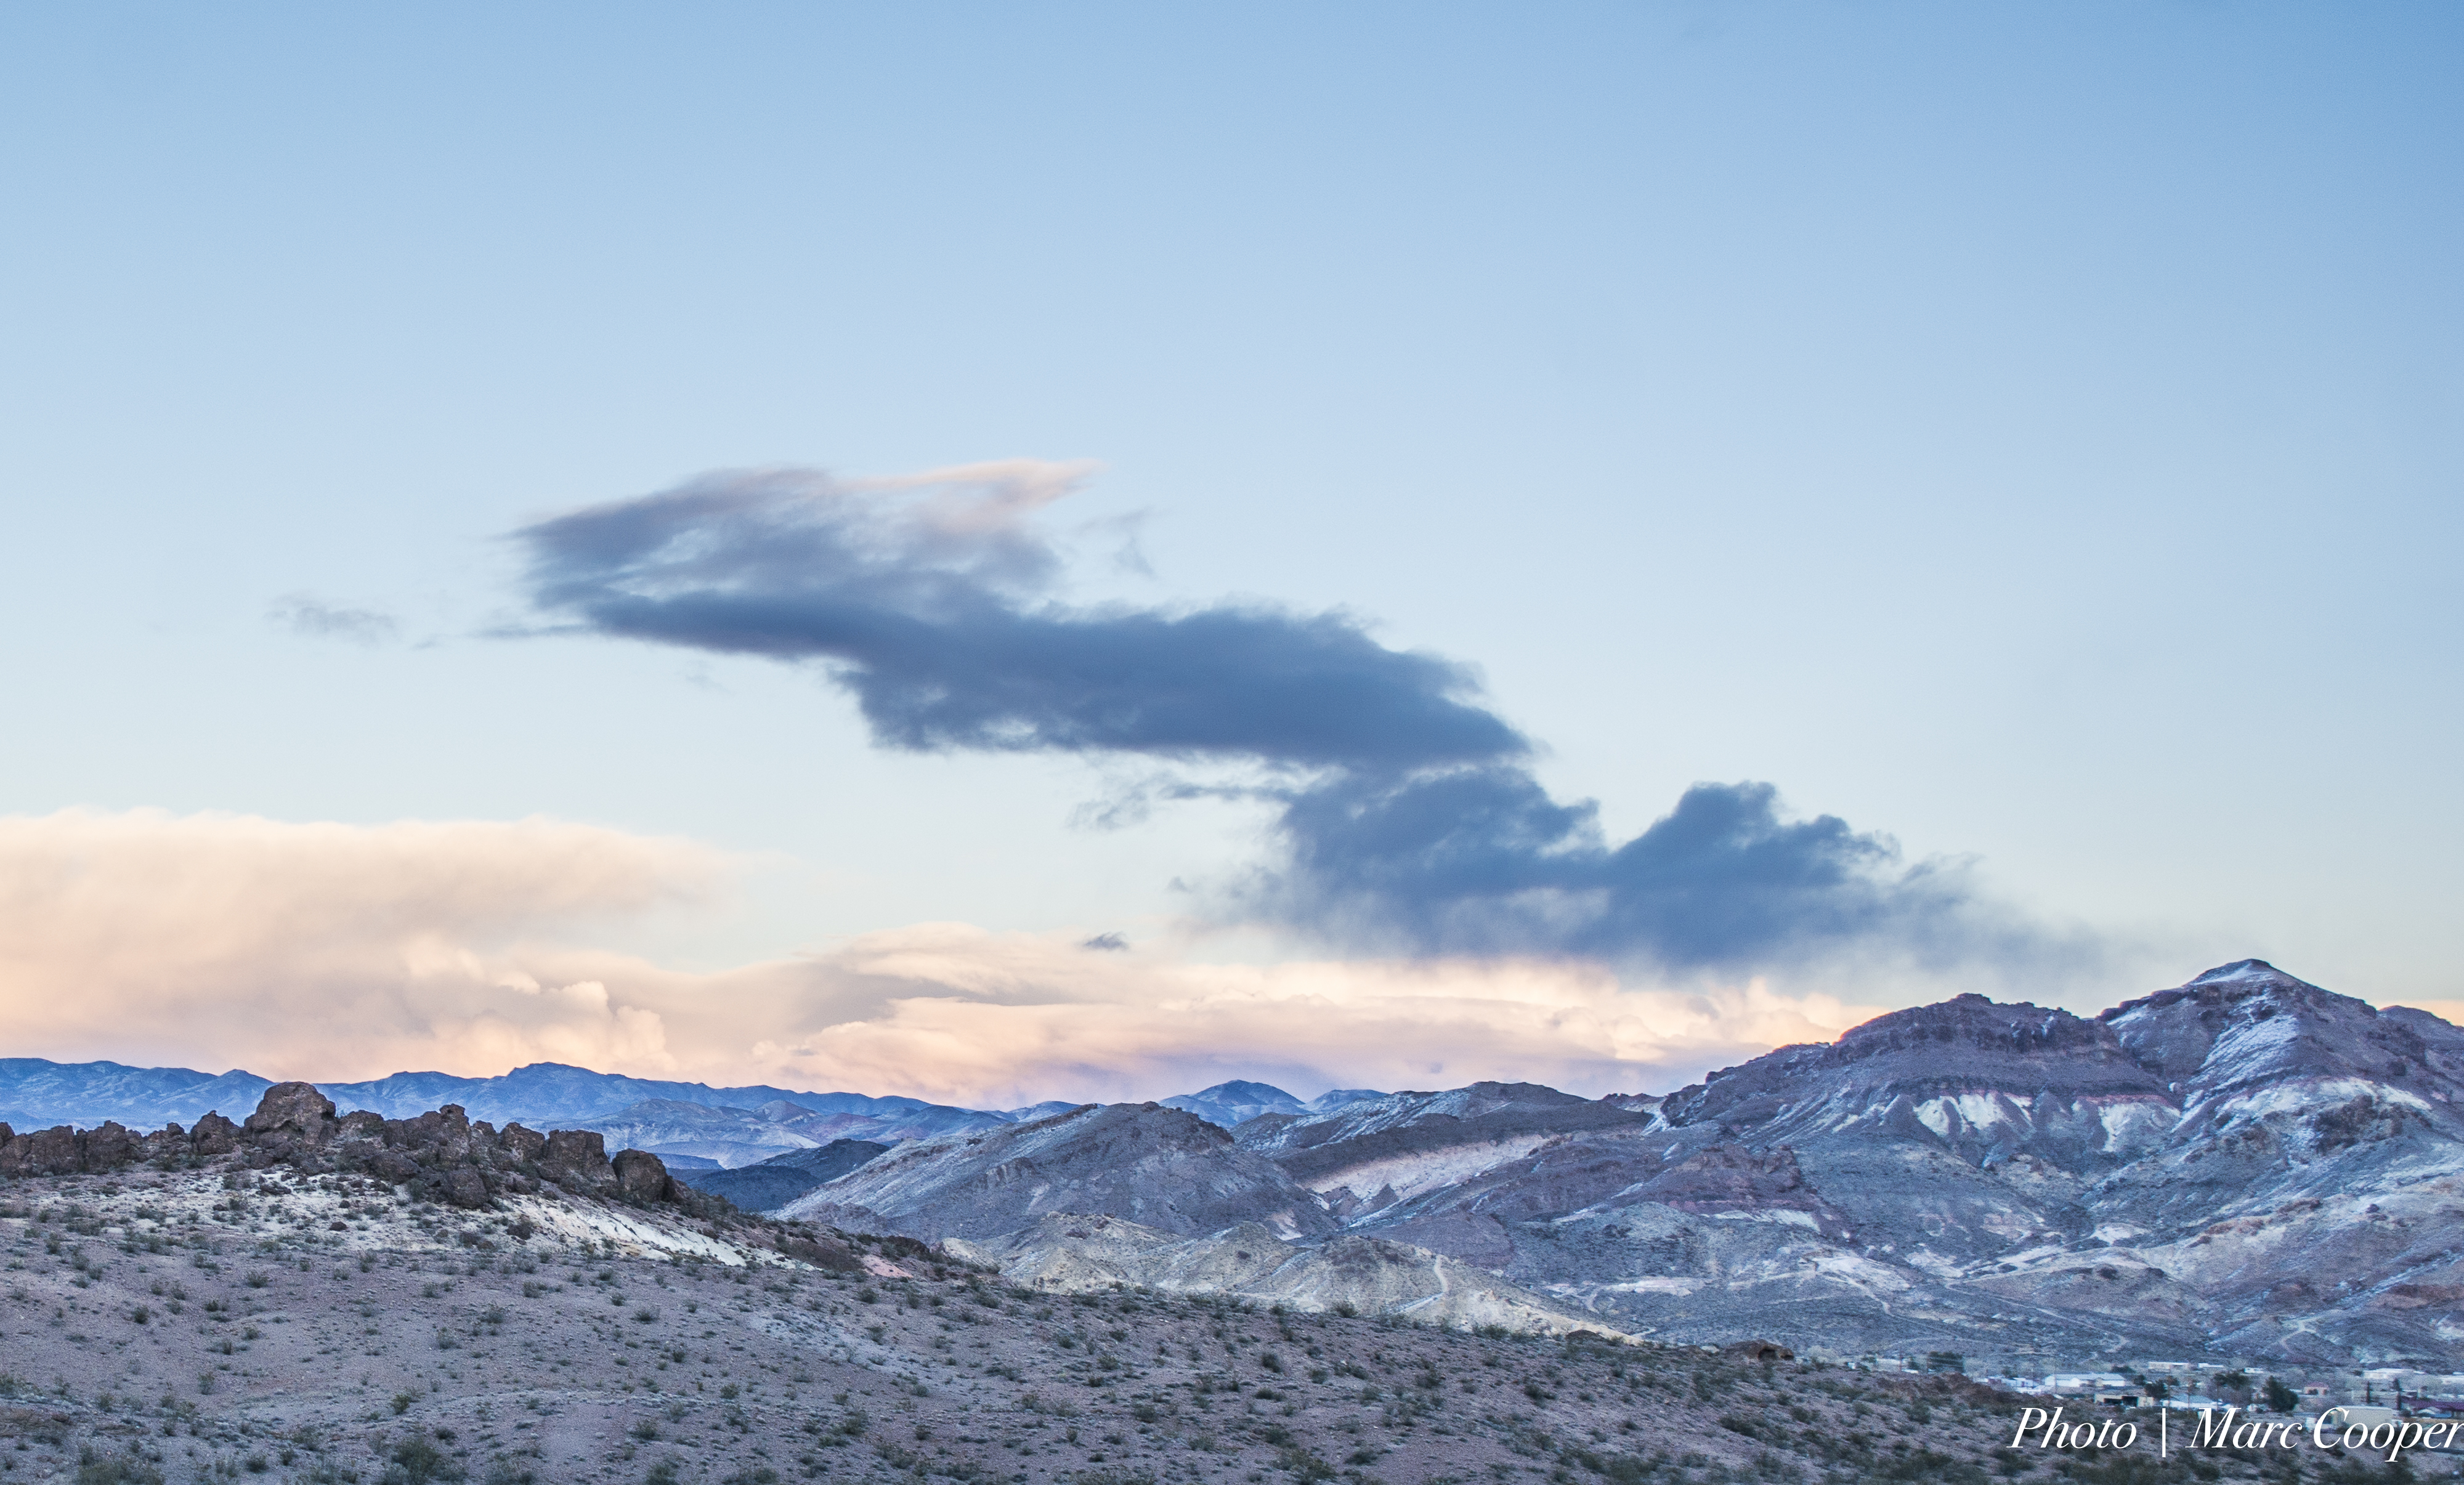
landscape, horizon, mountain, snow, winter, cloud, sky, sun, sunset, morning, hill, desert, dawn, mountain range, panorama, orange, park, weather, brown, blue, nikon, california, ridge, summit, outdoors, outside, national, hdr, clouds, mountains, alps, plateau, lightroom, d810, deathvalley, sunsetovermountains, landform, geographical feature, atmospheric phenomenon, mountainous landforms